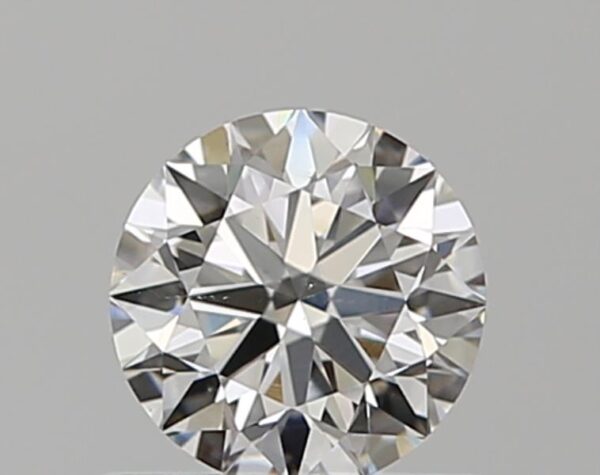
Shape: round
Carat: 0.5
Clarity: VS2
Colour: F
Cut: EX
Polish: EX
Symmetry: EX
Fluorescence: ST
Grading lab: GIA
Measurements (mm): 5.02 x 5.06 x 3.14